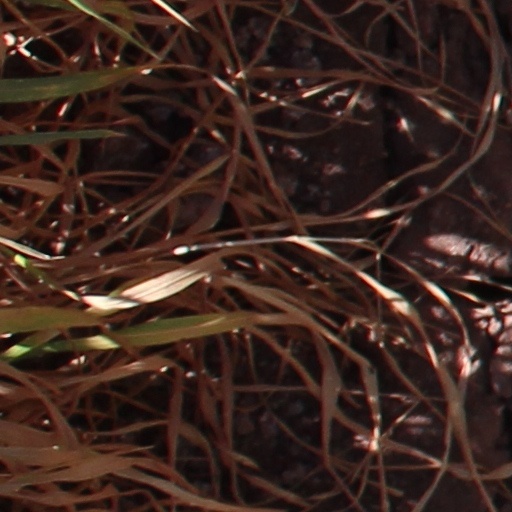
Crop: wheat